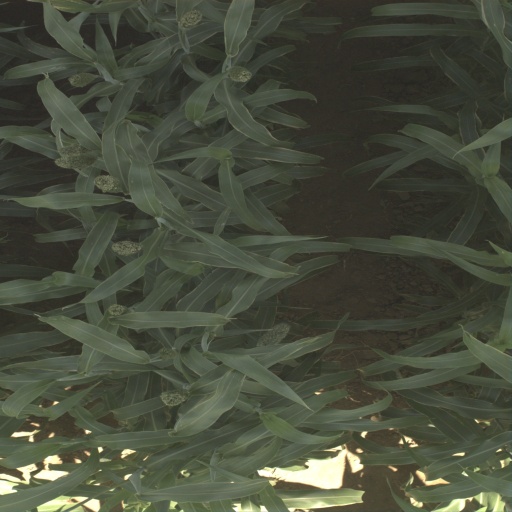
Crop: sorghum